2018 Men's Hockey World Cup

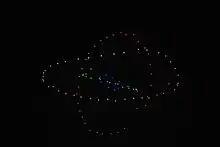
Drone Show in the opening Ceremony Hockey World Cup 2018

Belgium won the tournament for the first time after defeating the Netherlands 3–2 in the final on a penalty shoot-out after a 0–0 draw. Defending champions Australia won the third place match by defeating England 8–1 in the third place playoff of the Odisha men's hockey world cup 2018.